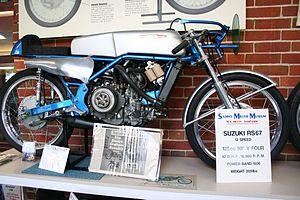
Cette liste des musées du Hampshire, Angleterre contient des musées qui sont définis dans ce contexte comme des institutions qui recueillent et soignent des objets d'intérêt culturel, artistique, scientifique ou historique. leurs collections ou expositions connexes disponibles pour la consultation publique. Sont également inclus les galeries d'art à but non lucratif et les galeries d'art universitaires. Les musées virtuels ne sont pas inclus.